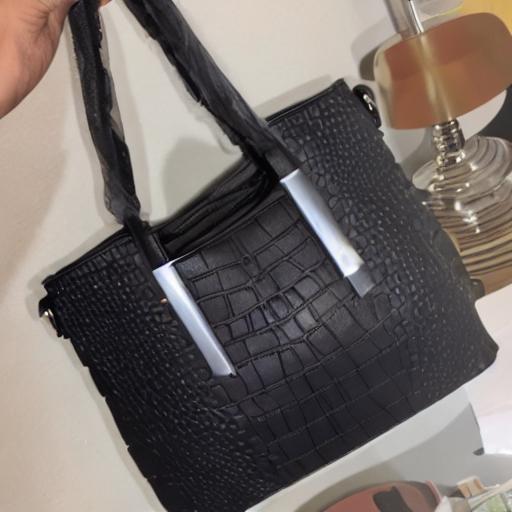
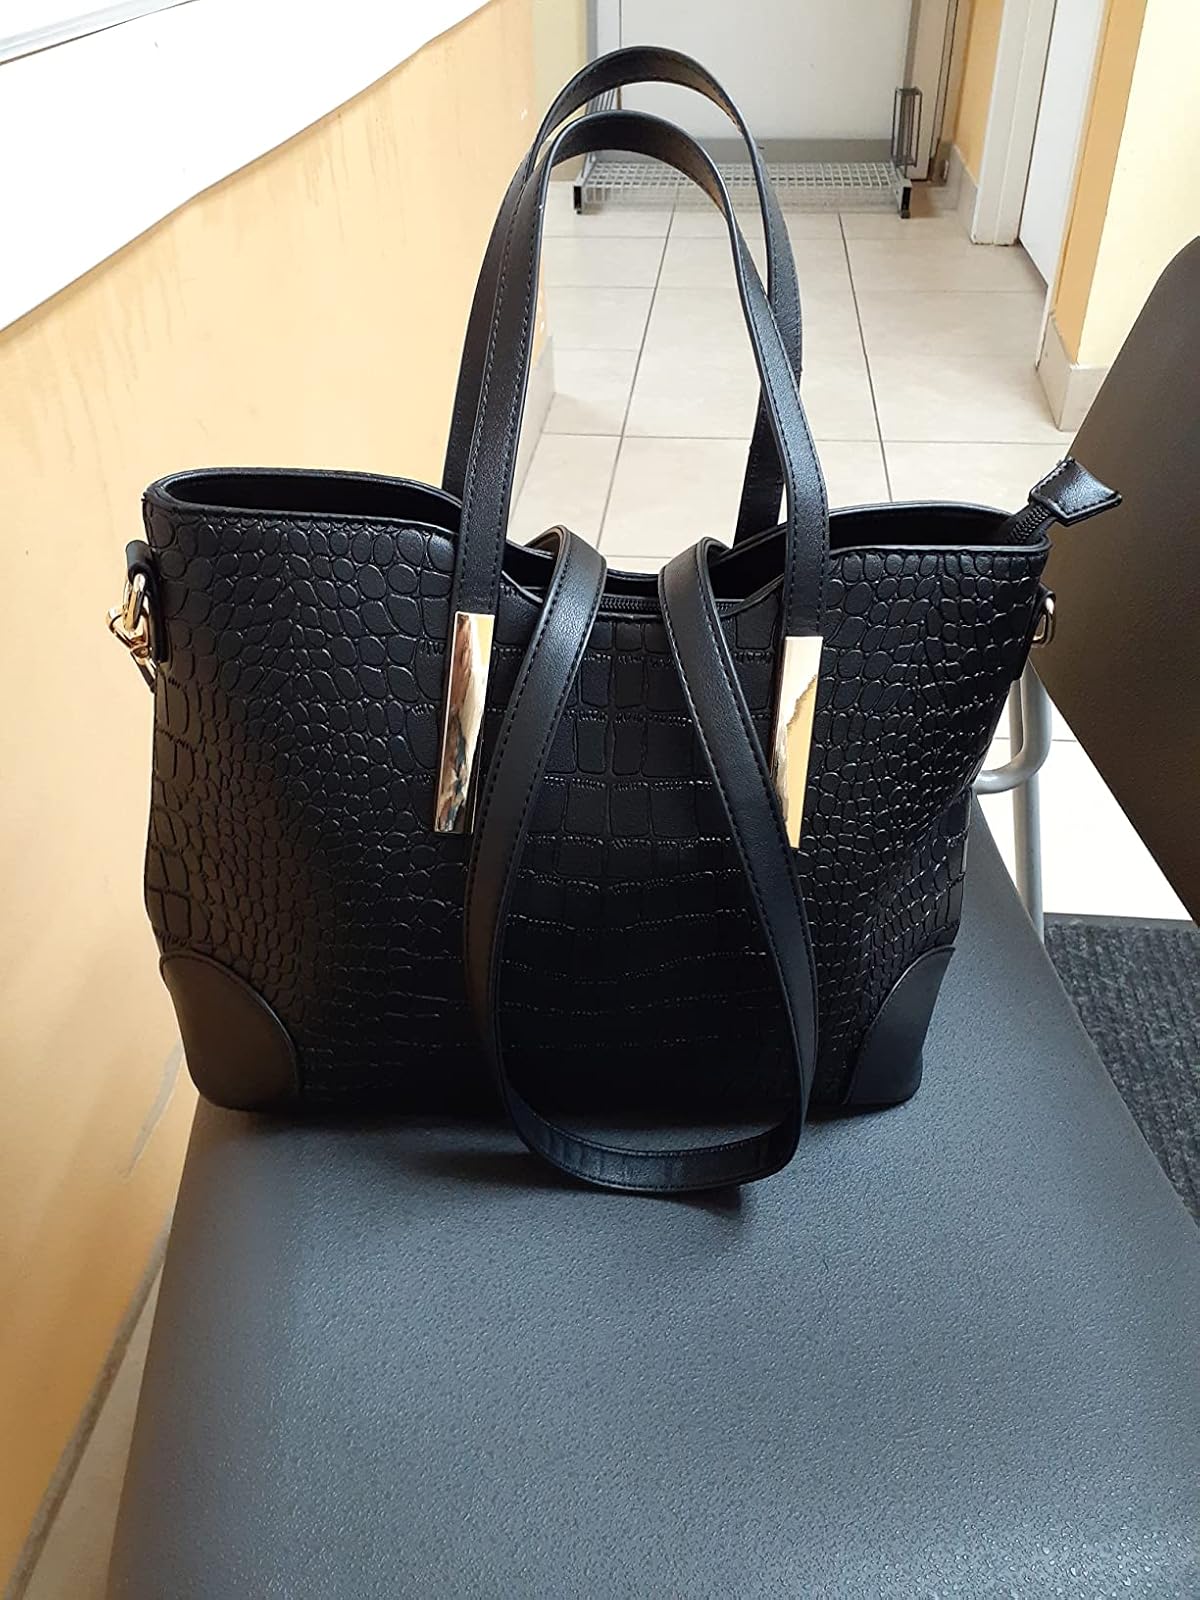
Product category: accessories_handbag
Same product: no